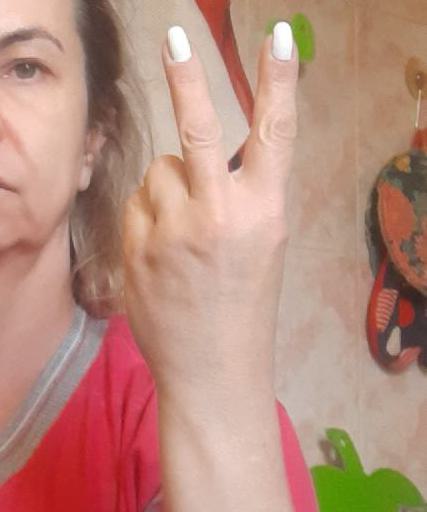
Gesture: peace_inverted